Sam Cooke

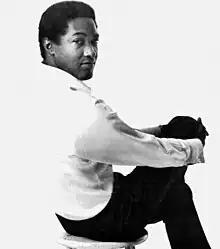
Cooke in "Billboard", 1965, released posthumously

Sam Cooke's first pop/soul single was "Lovable" (1956), a remake of the gospel song "Wonderful". It was released under the alias "Dale Cook" in order not to alienate his gospel fan base; there was a considerable stigma against gospel singers performing secular music. However, it fooled no one — his unique and distinctive vocals were easily recognized. Art Rupe, head of Specialty Records, the label of the Soul Stirrers, gave his blessing for Cooke to record secular music under his real name, but he was unhappy about the type of music Cooke and producer Bumps Blackwell were making. Rupe expected Cooke's secular music to be similar to that of another Specialty Records artist, Little Richard. When Rupe walked in on a recording session and heard Cooke singing Gershwin, he was quite upset. After an argument between Rupe and Blackwell, Cooke and Blackwell left the label.